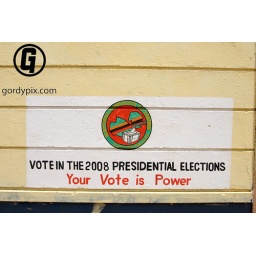
A painted sign on a wall in Livingstone asking for citizens to vote in the 2008 Presidential Elections.